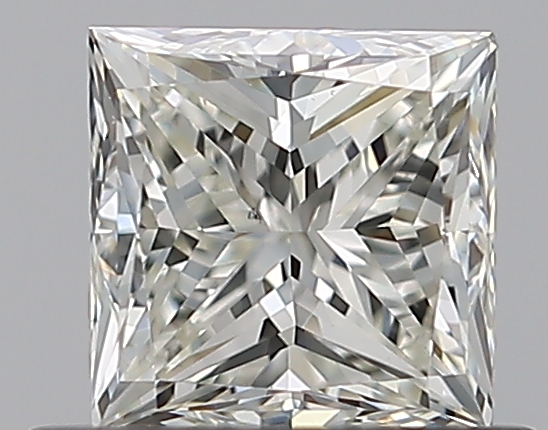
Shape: princess
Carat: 0.7
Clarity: VS2
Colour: J
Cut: VG
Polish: EX
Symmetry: GD
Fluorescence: N
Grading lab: GIA
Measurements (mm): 4.72 x 4.71 x 3.54